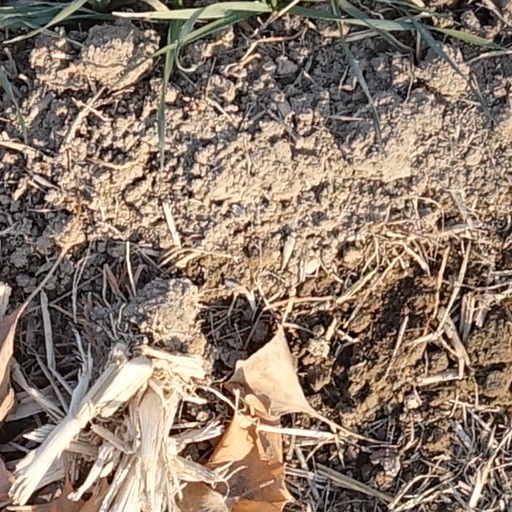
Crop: wheat